Dan-Air

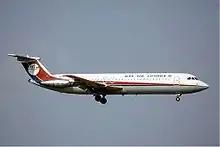
A Dan-Air BAC One-Eleven coming in to land at Zürich Airport in May 1985

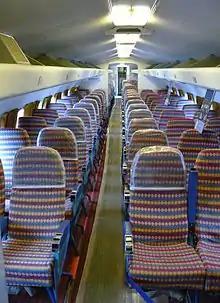
The interior of Dan-Air Comet 4C G-BDIX on display at the National Museum of Flight, East Fortune, Scotland

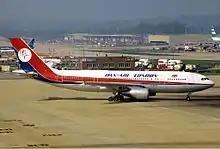
A Dan-Air Airbus A300 taxiing towards its stand at London Gatwick in March 1990.

Dan-Air's acquisition of three ex-RAF Transport Command Avro Yorks in 1954 resulted in establishment of Dan-Air Engineering as a sister company at Lasham, a disused war-time airfield in Hampshire, to service its fleet as well as other operators.